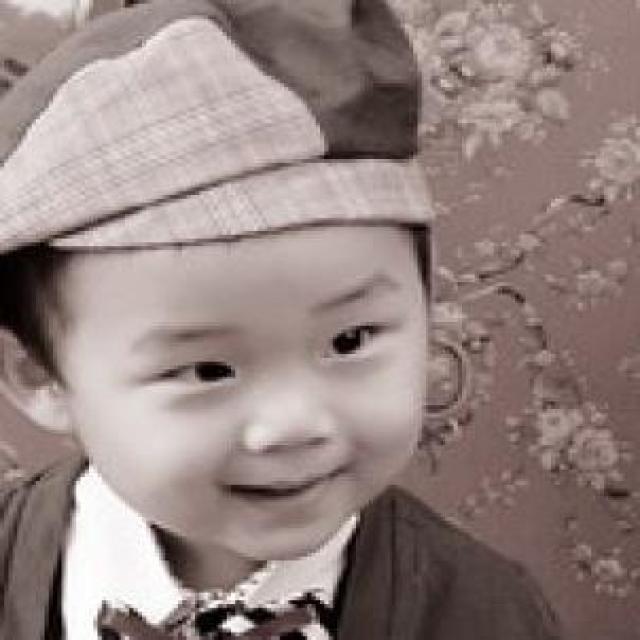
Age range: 0-12